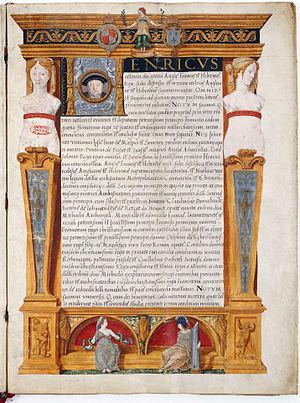
Ratification par Henri VIII, roi d'Angleterre, du traité d'Ardres conclu le 7 juin précédent avec François Ier
En 1546, le traité d'Ardres met un terme à la guerre entre François Iᵉʳ, roi de France et Henri VIII, roi d'Angleterre, débutée par la signature d'un traité d'alliance entre ce dernier et l'empereur Charles Quint le 11 février 1543.